Hymenopodidae

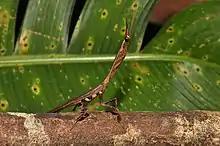
"Ceratocrania macra"

NB: The Epaphroditinae (from the Caribbean) are now placed in a separate family Epaphroditidae.